The Catholic Guy Show

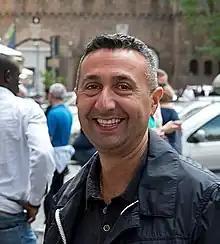
Lino Rulli, host

Although Rulli often states he does not like having guests on the show, "The Catholic Guy" has featured many notable guests throughout its existence: